Shwe Kyar Phoo Thit

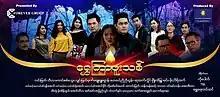
Poster

Shwe Kyar Phoo Thit is a 2018 Burmese drama television series. It aired on MRTV-4, from February 15 to April 4, 2018 on Monday to Friday at 19:00 for 34 episodes.